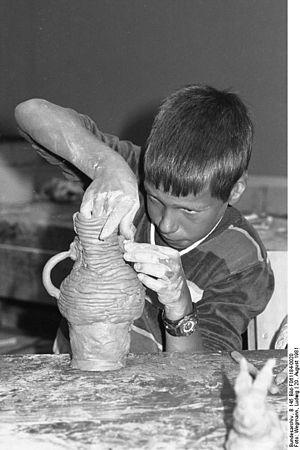
Le modelage est une technique de sculpture qui se pratique sur des matières malléables, principalement des terres plastiques comme l'argile, la terre glaise, les pâtes à modeler, la cire, les pâtes-autodurcissantes. On pratique aussi le modelage sur la cire.